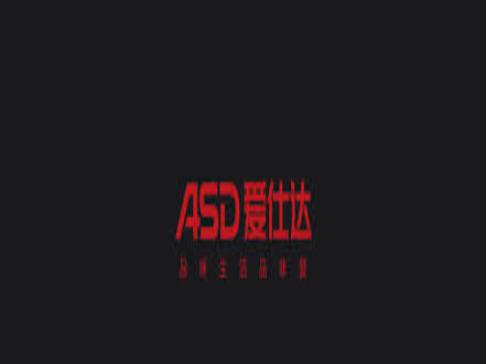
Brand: asd
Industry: Necessities